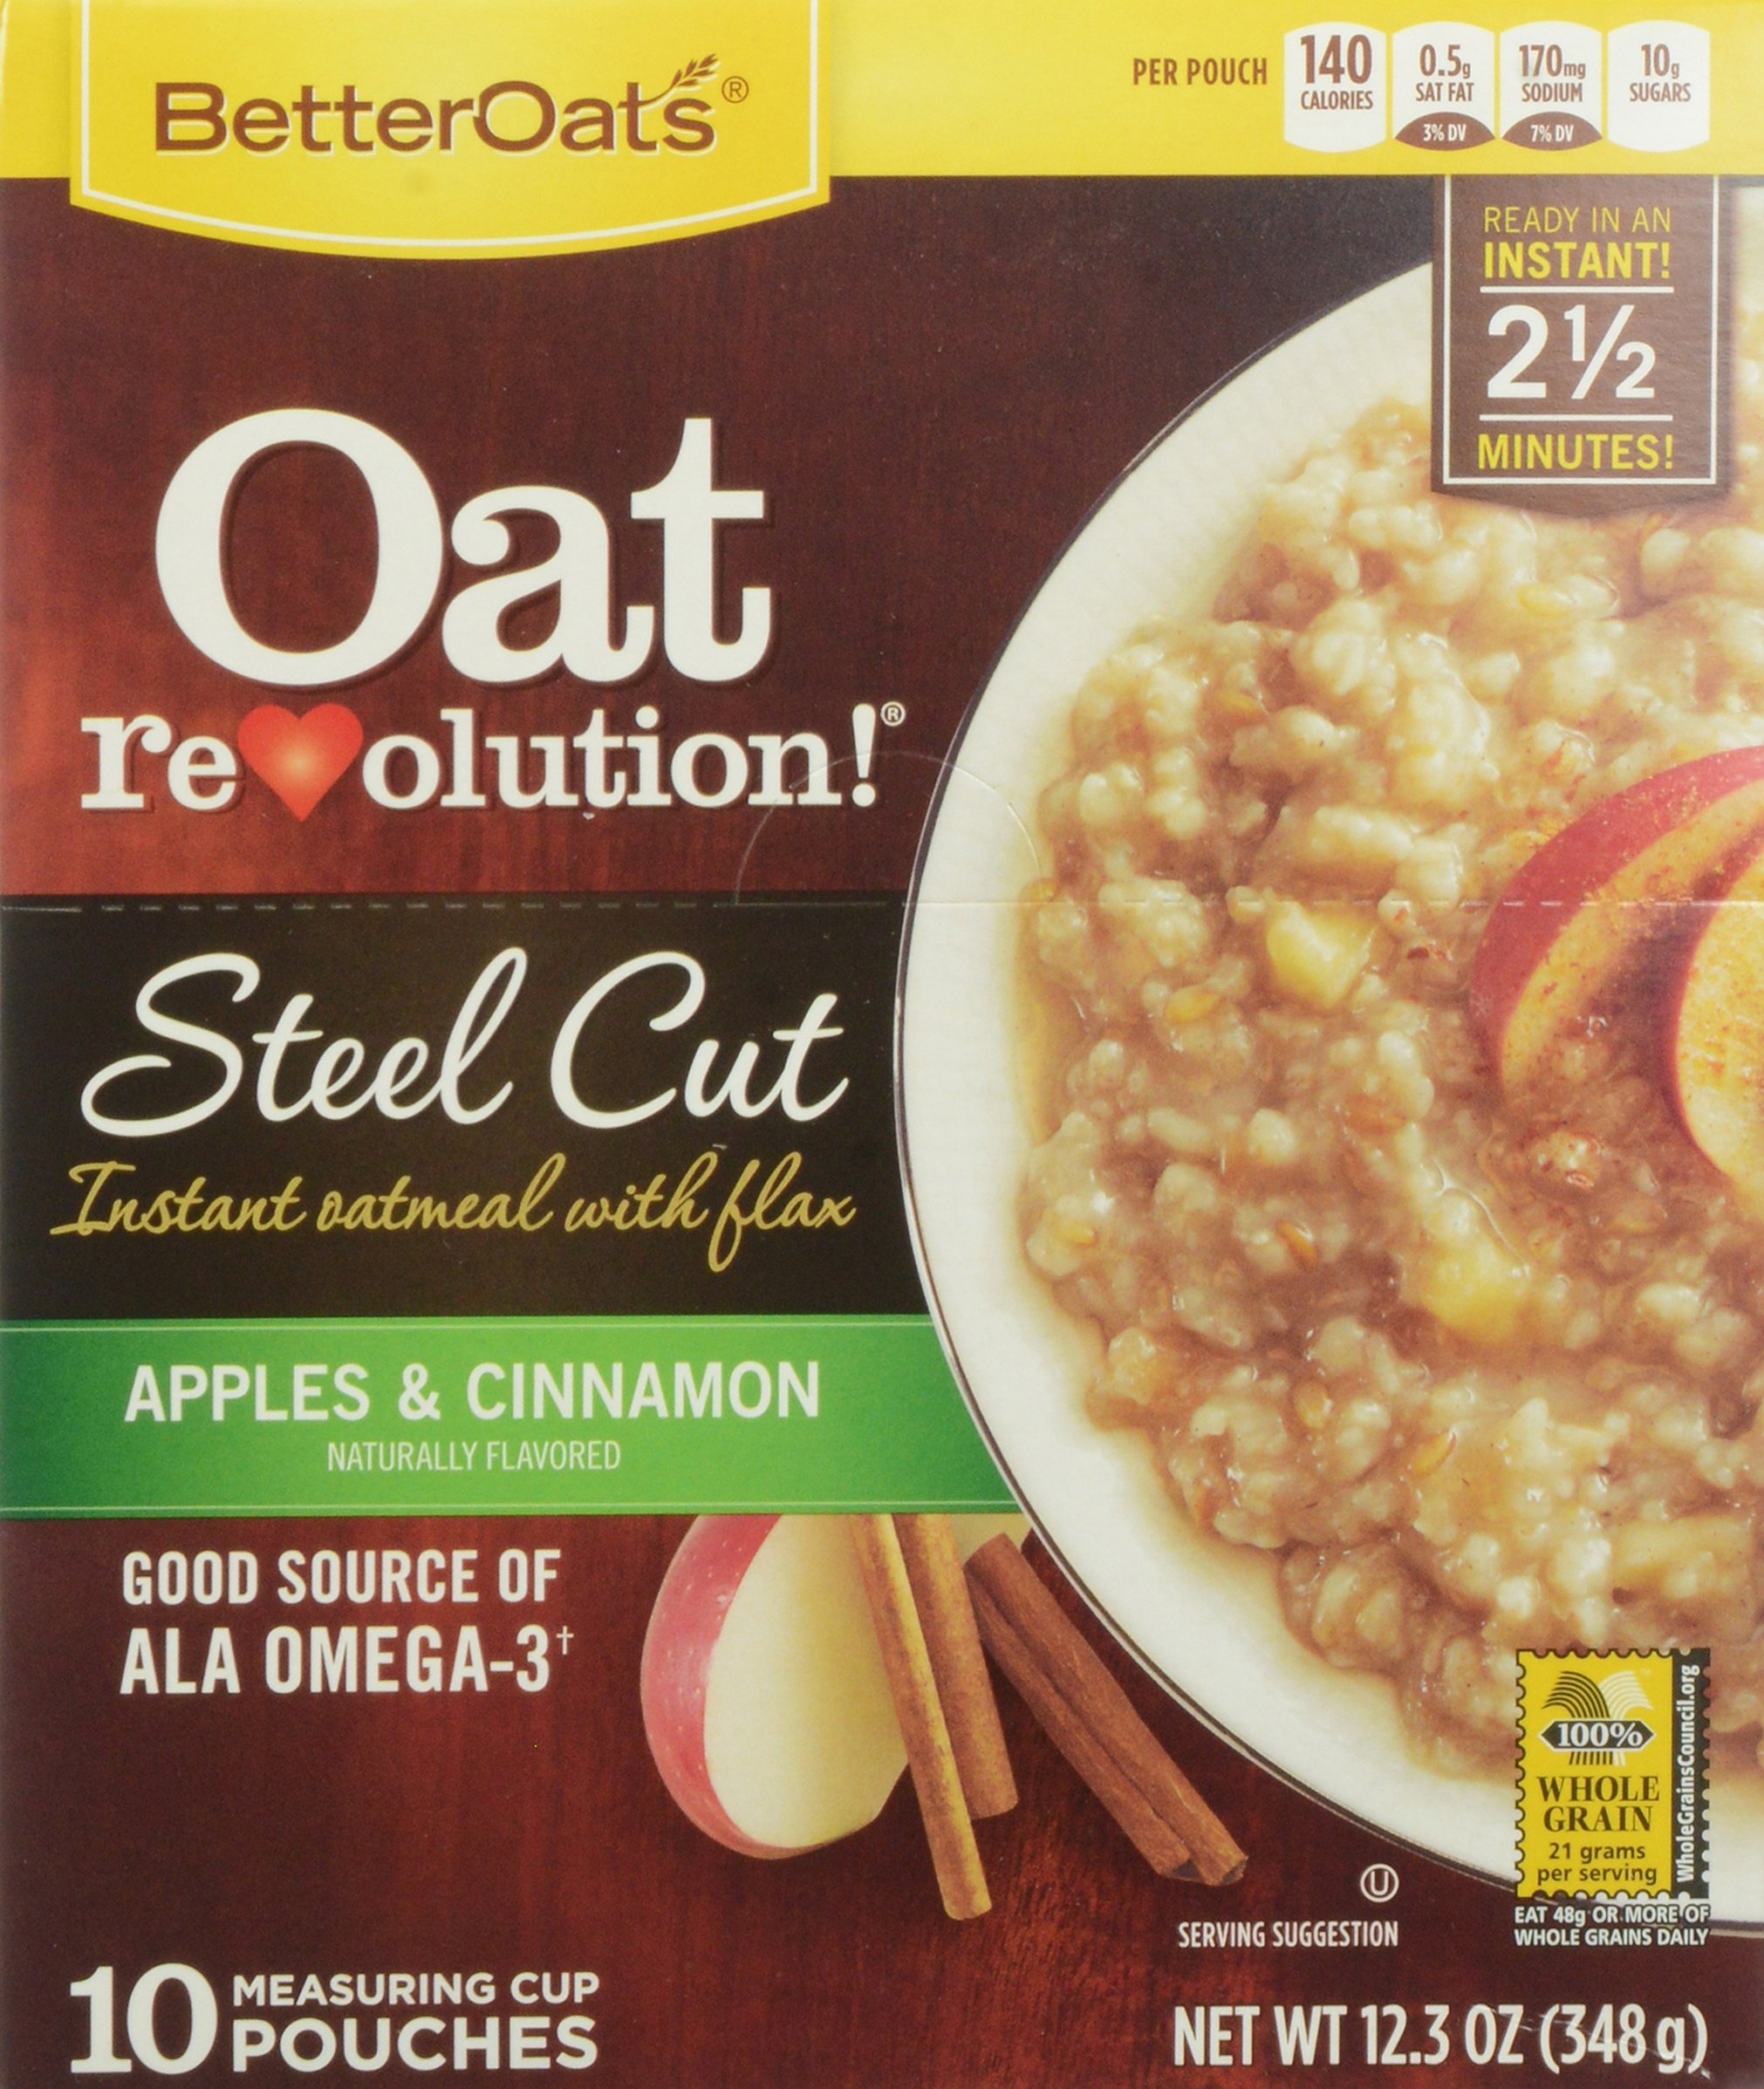
Item Name: Post Better Oats Steel Cut Instant Oatmeal, whole grain, Apples and Cinnamon flavor, 12.3 Ounce
Bullet Point 1: Contains 1 - 12.3 oz boxes
Bullet Point 2: Our quick cooking oatmeal is a heart healthy, cholesterol free food
Bullet Point 3: Better Oats is made with whole grain steel cut oats and real apples
Bullet Point 4: Our instant oatmeal cooks in 2 1/2 minutes
Bullet Point 5: A Kosher Pareve cereal
Value: 12.3
Unit: Ounce

Price: 3.78